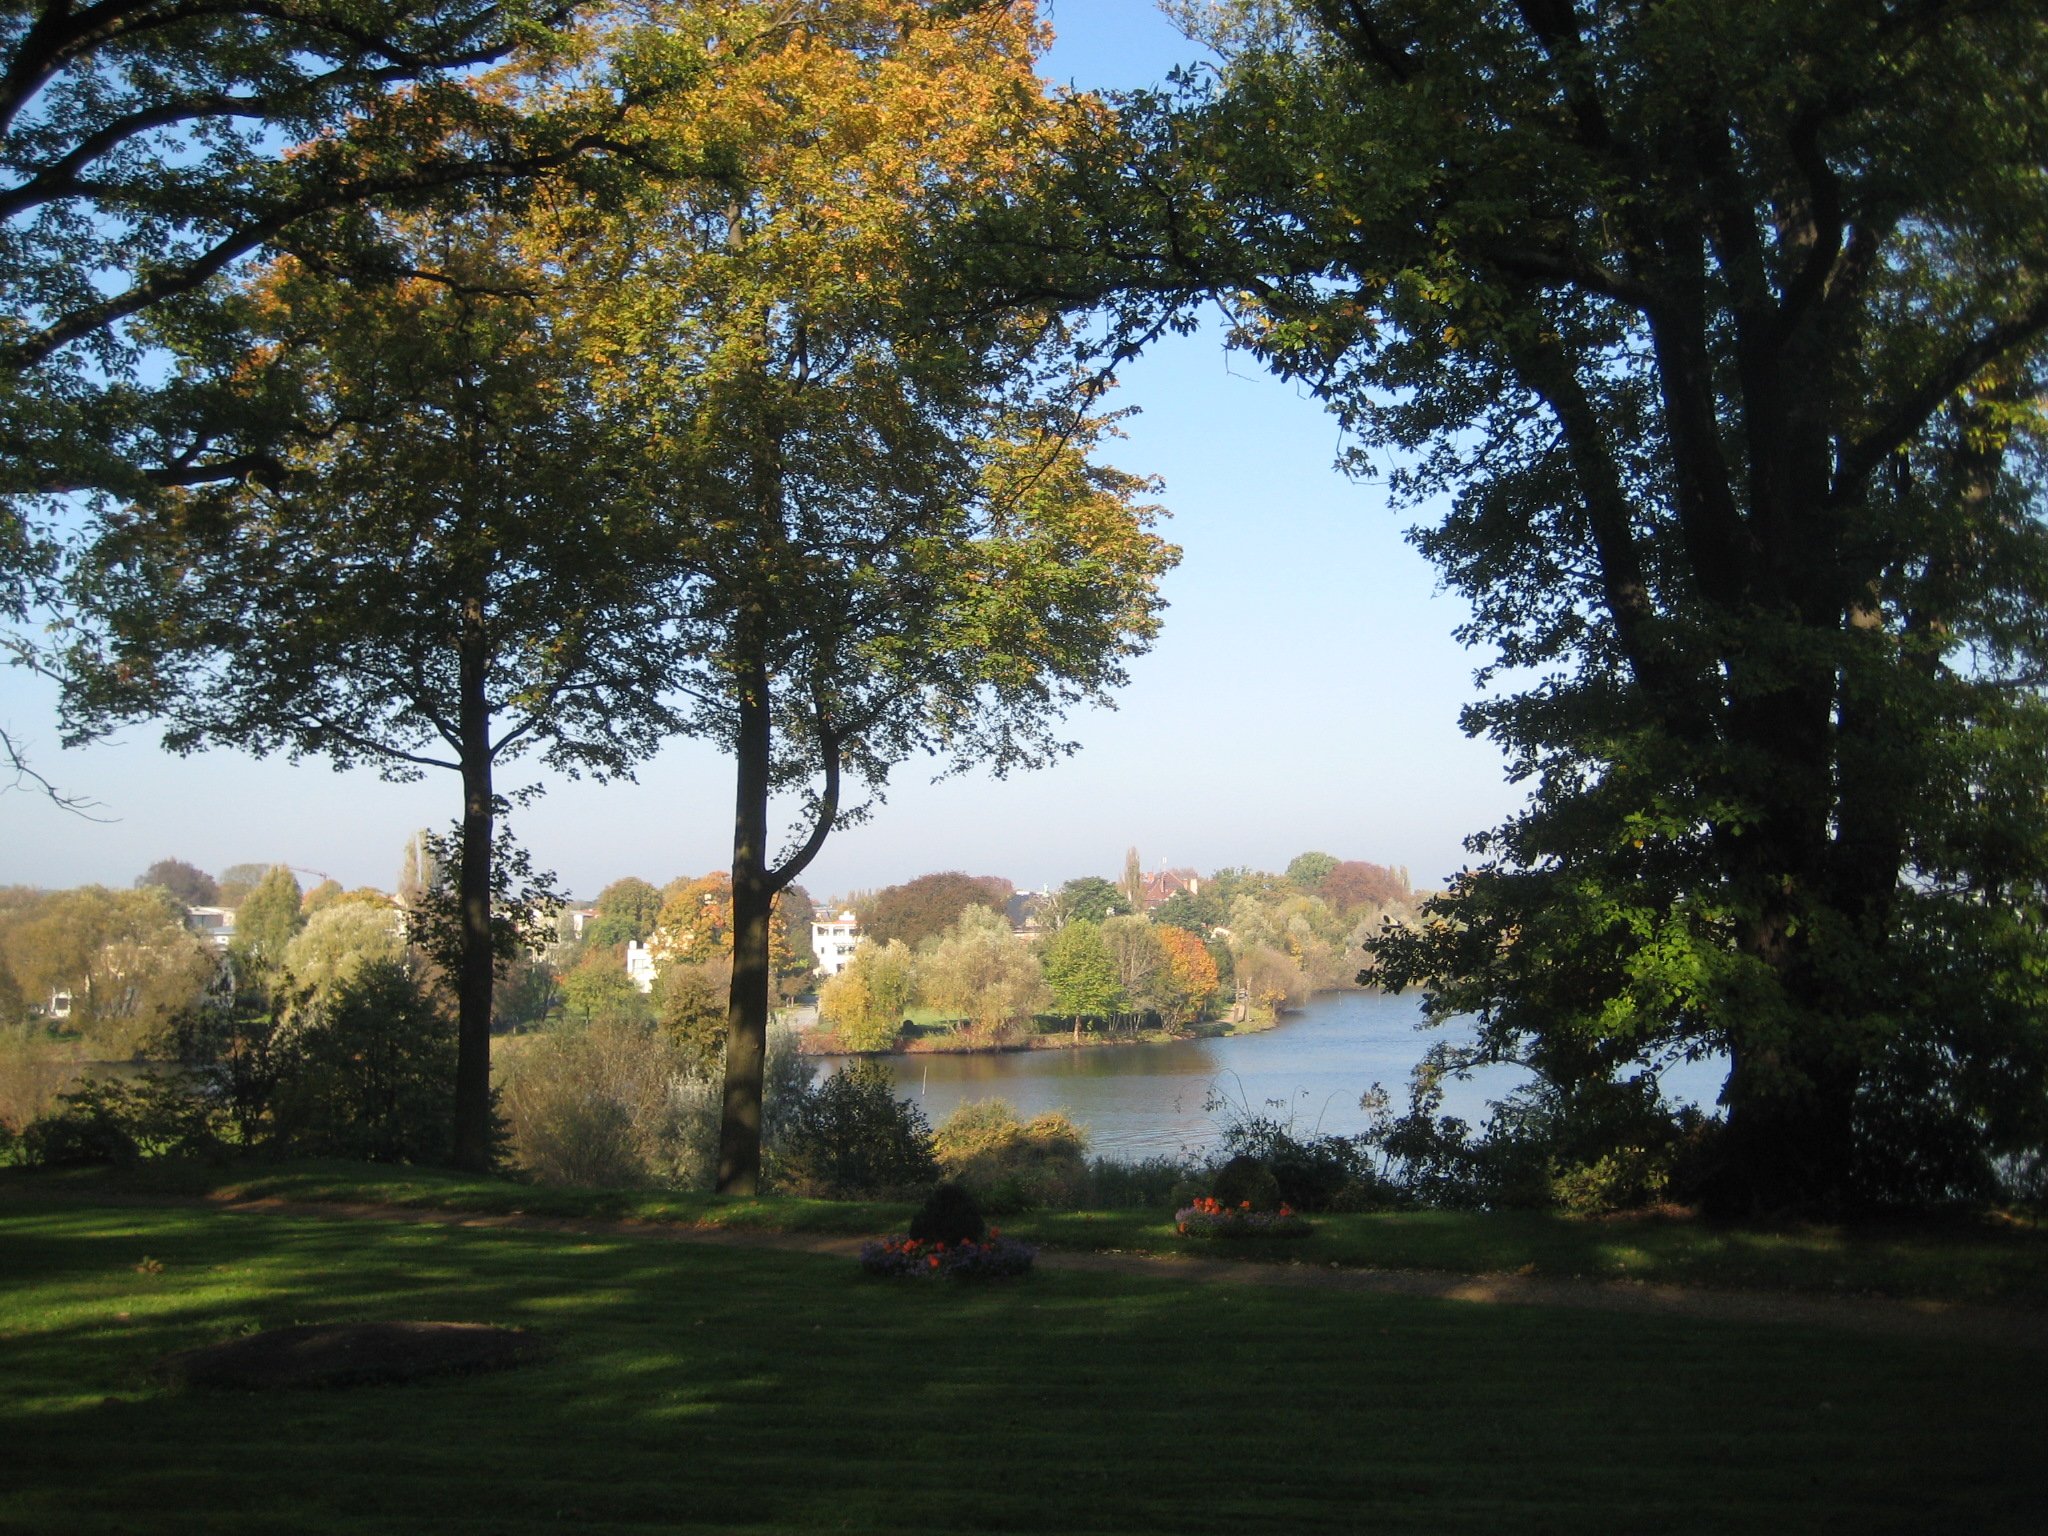
landscape, tree, nature, forest, plant, sunlight, morning, leaf, hill, autumn, park, trees, woodland, rural area, babelsberg, woody plant